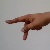
The image shows a hand gesture representing the letter 'P' in Indian Sign Language.